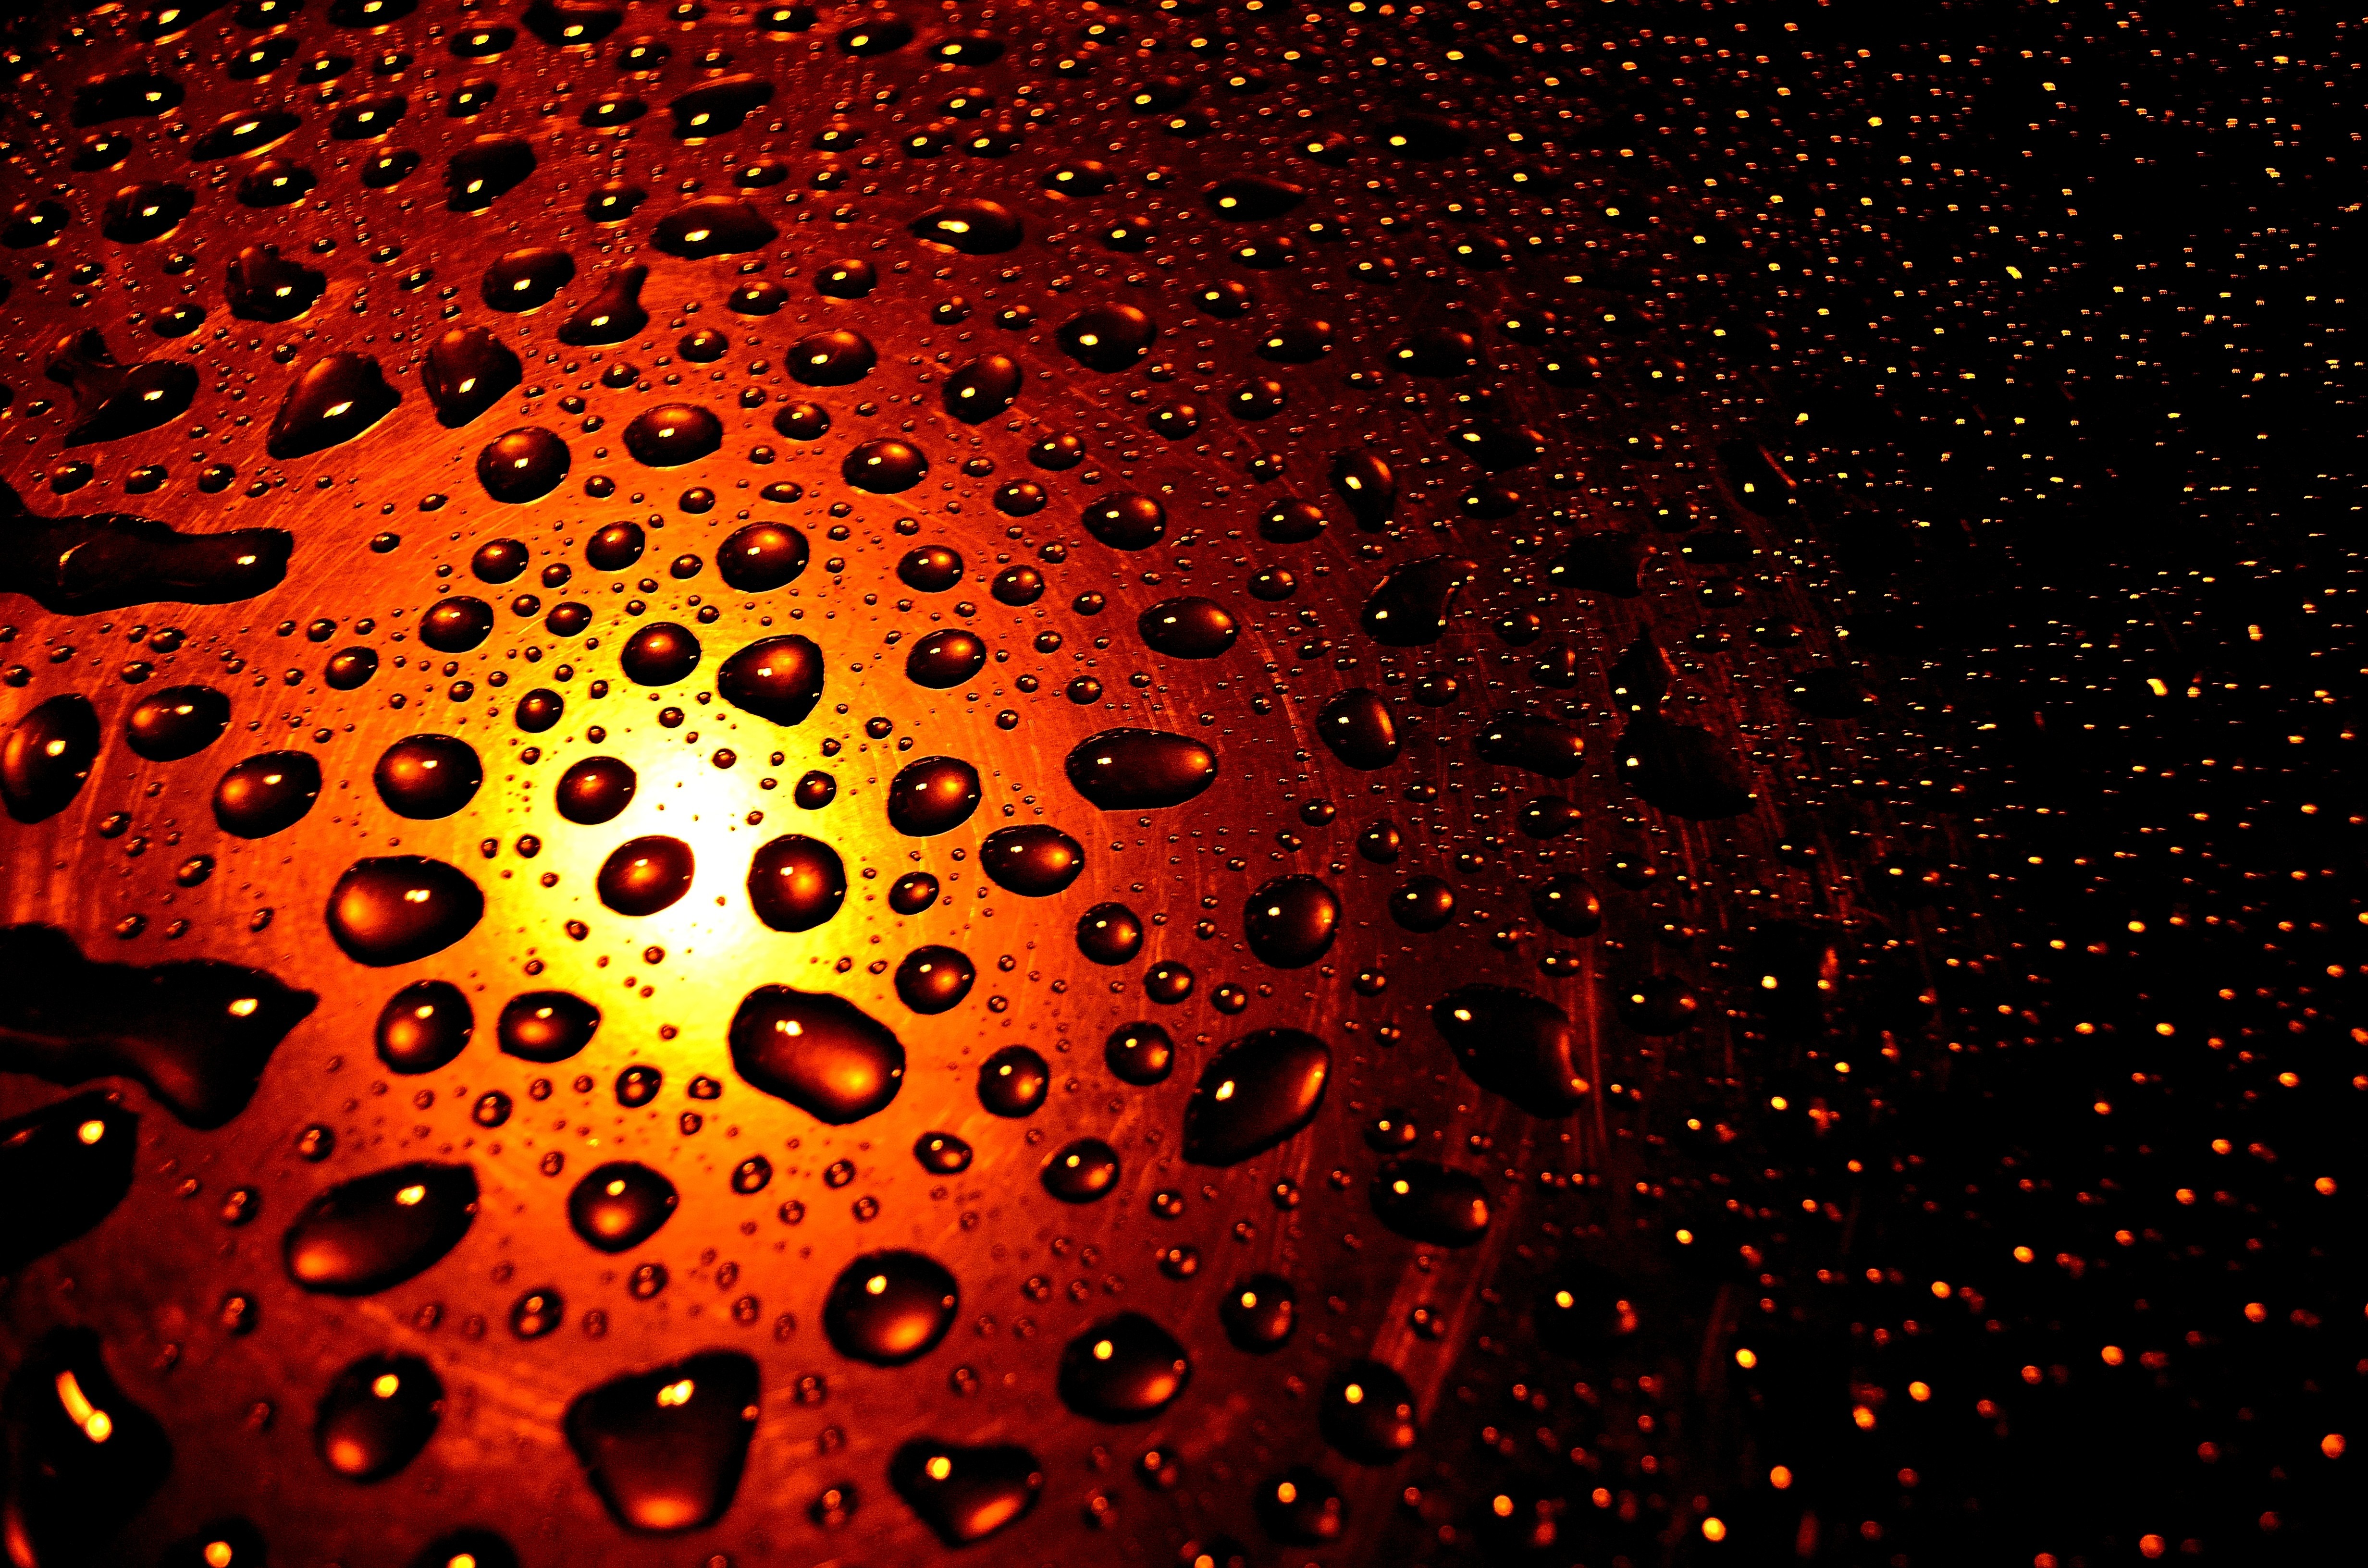
water, texture, rain, flower, number, pattern, line, red, macro, darkness, circle, background, seasons, symmetry, drops, shape, screenshot, computer wallpaper, fractal art